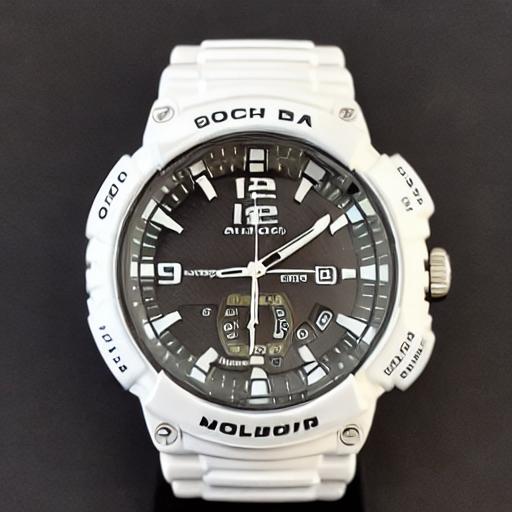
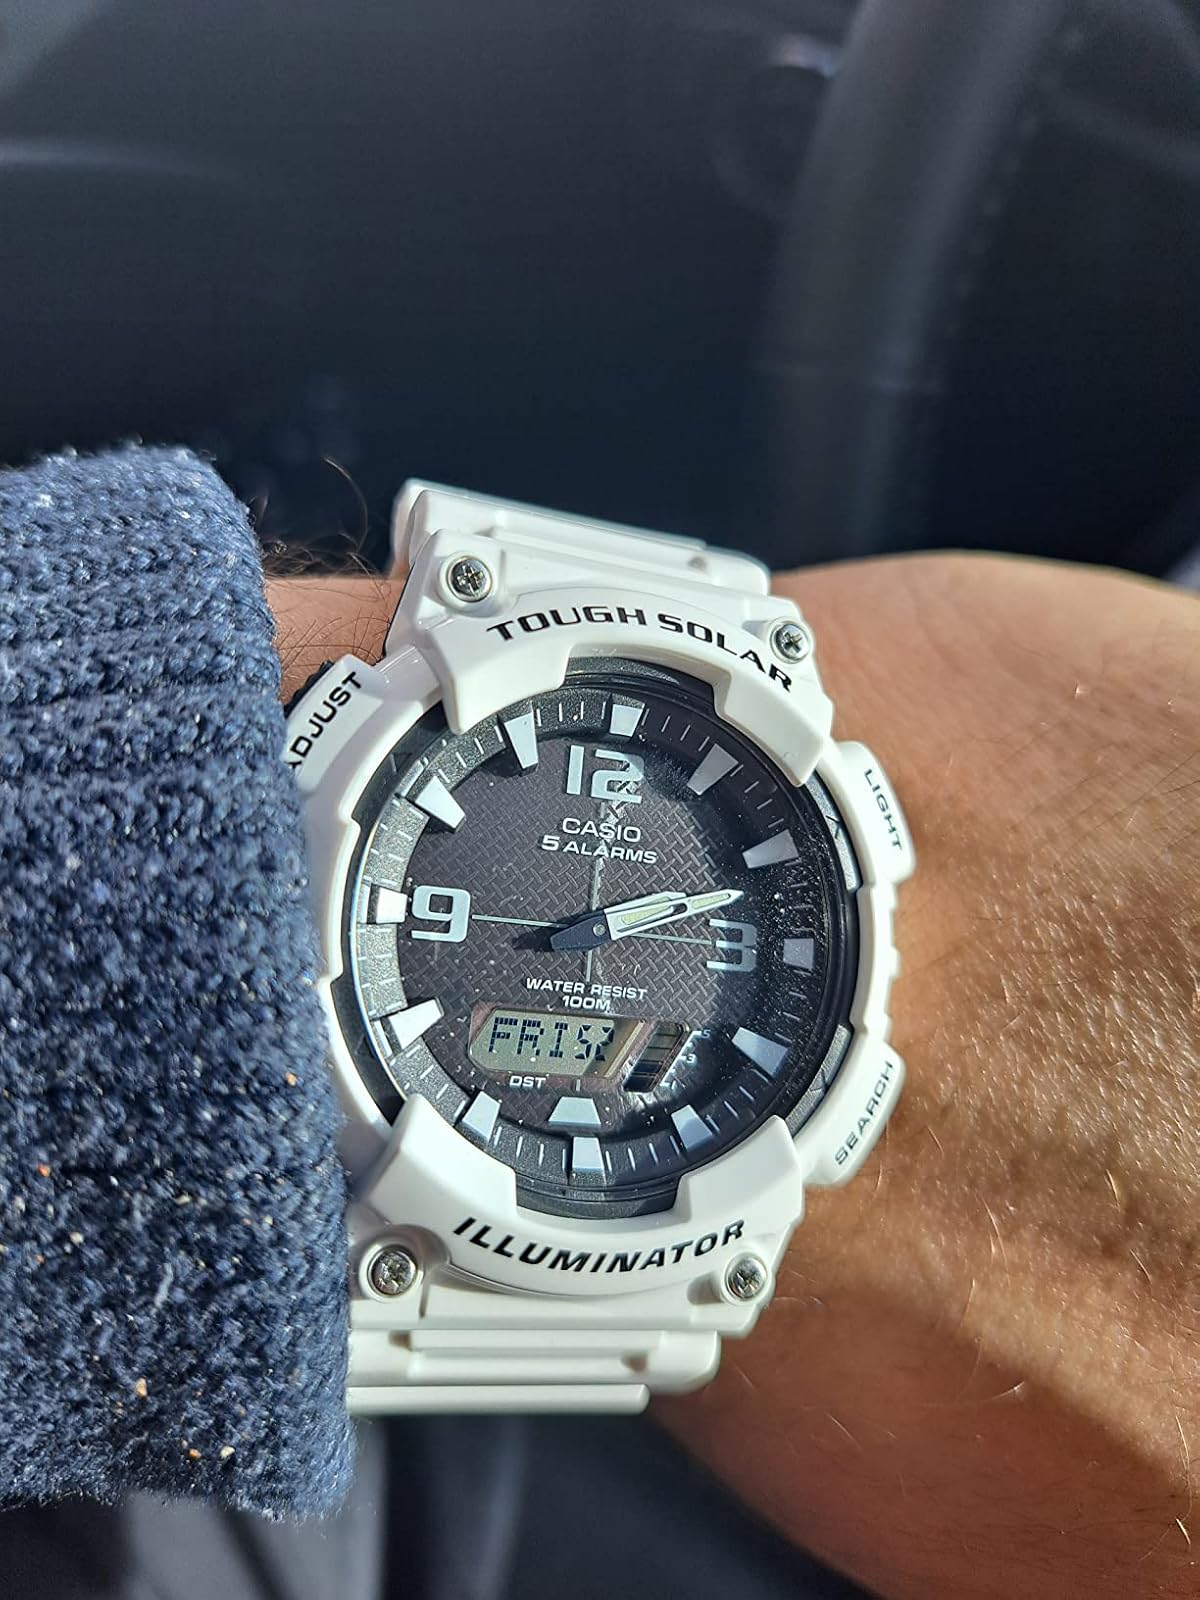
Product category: accessories_watch
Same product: no